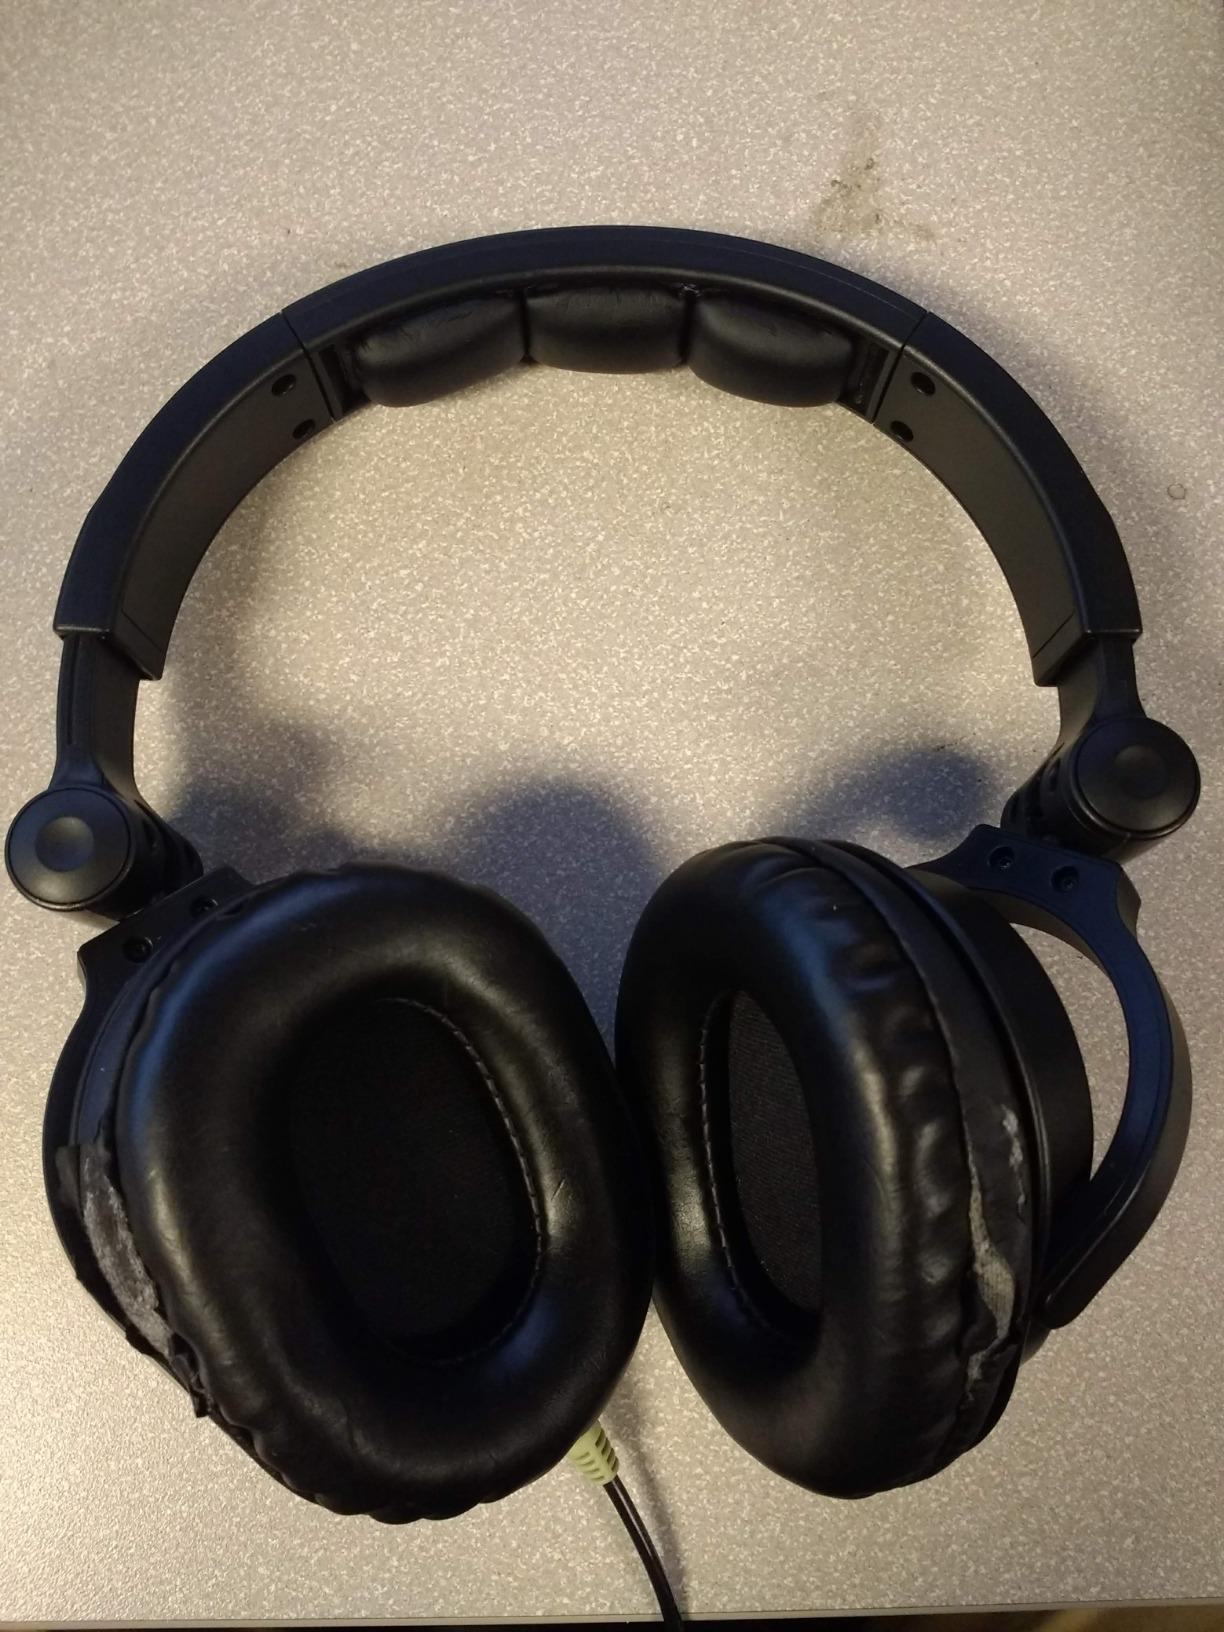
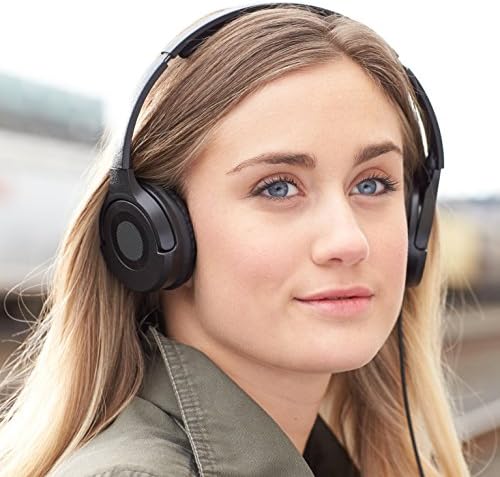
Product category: headphones
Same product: no